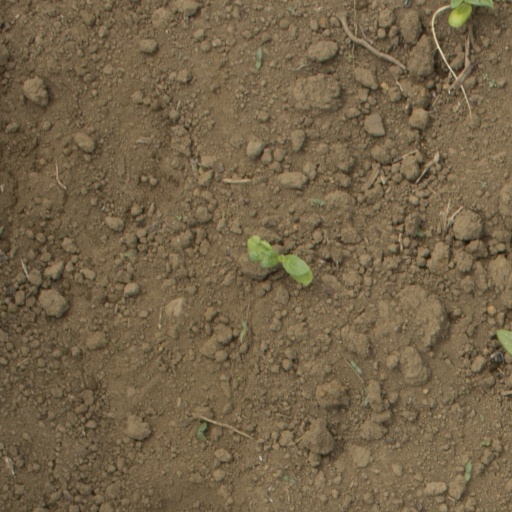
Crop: Jerusalem artichoke